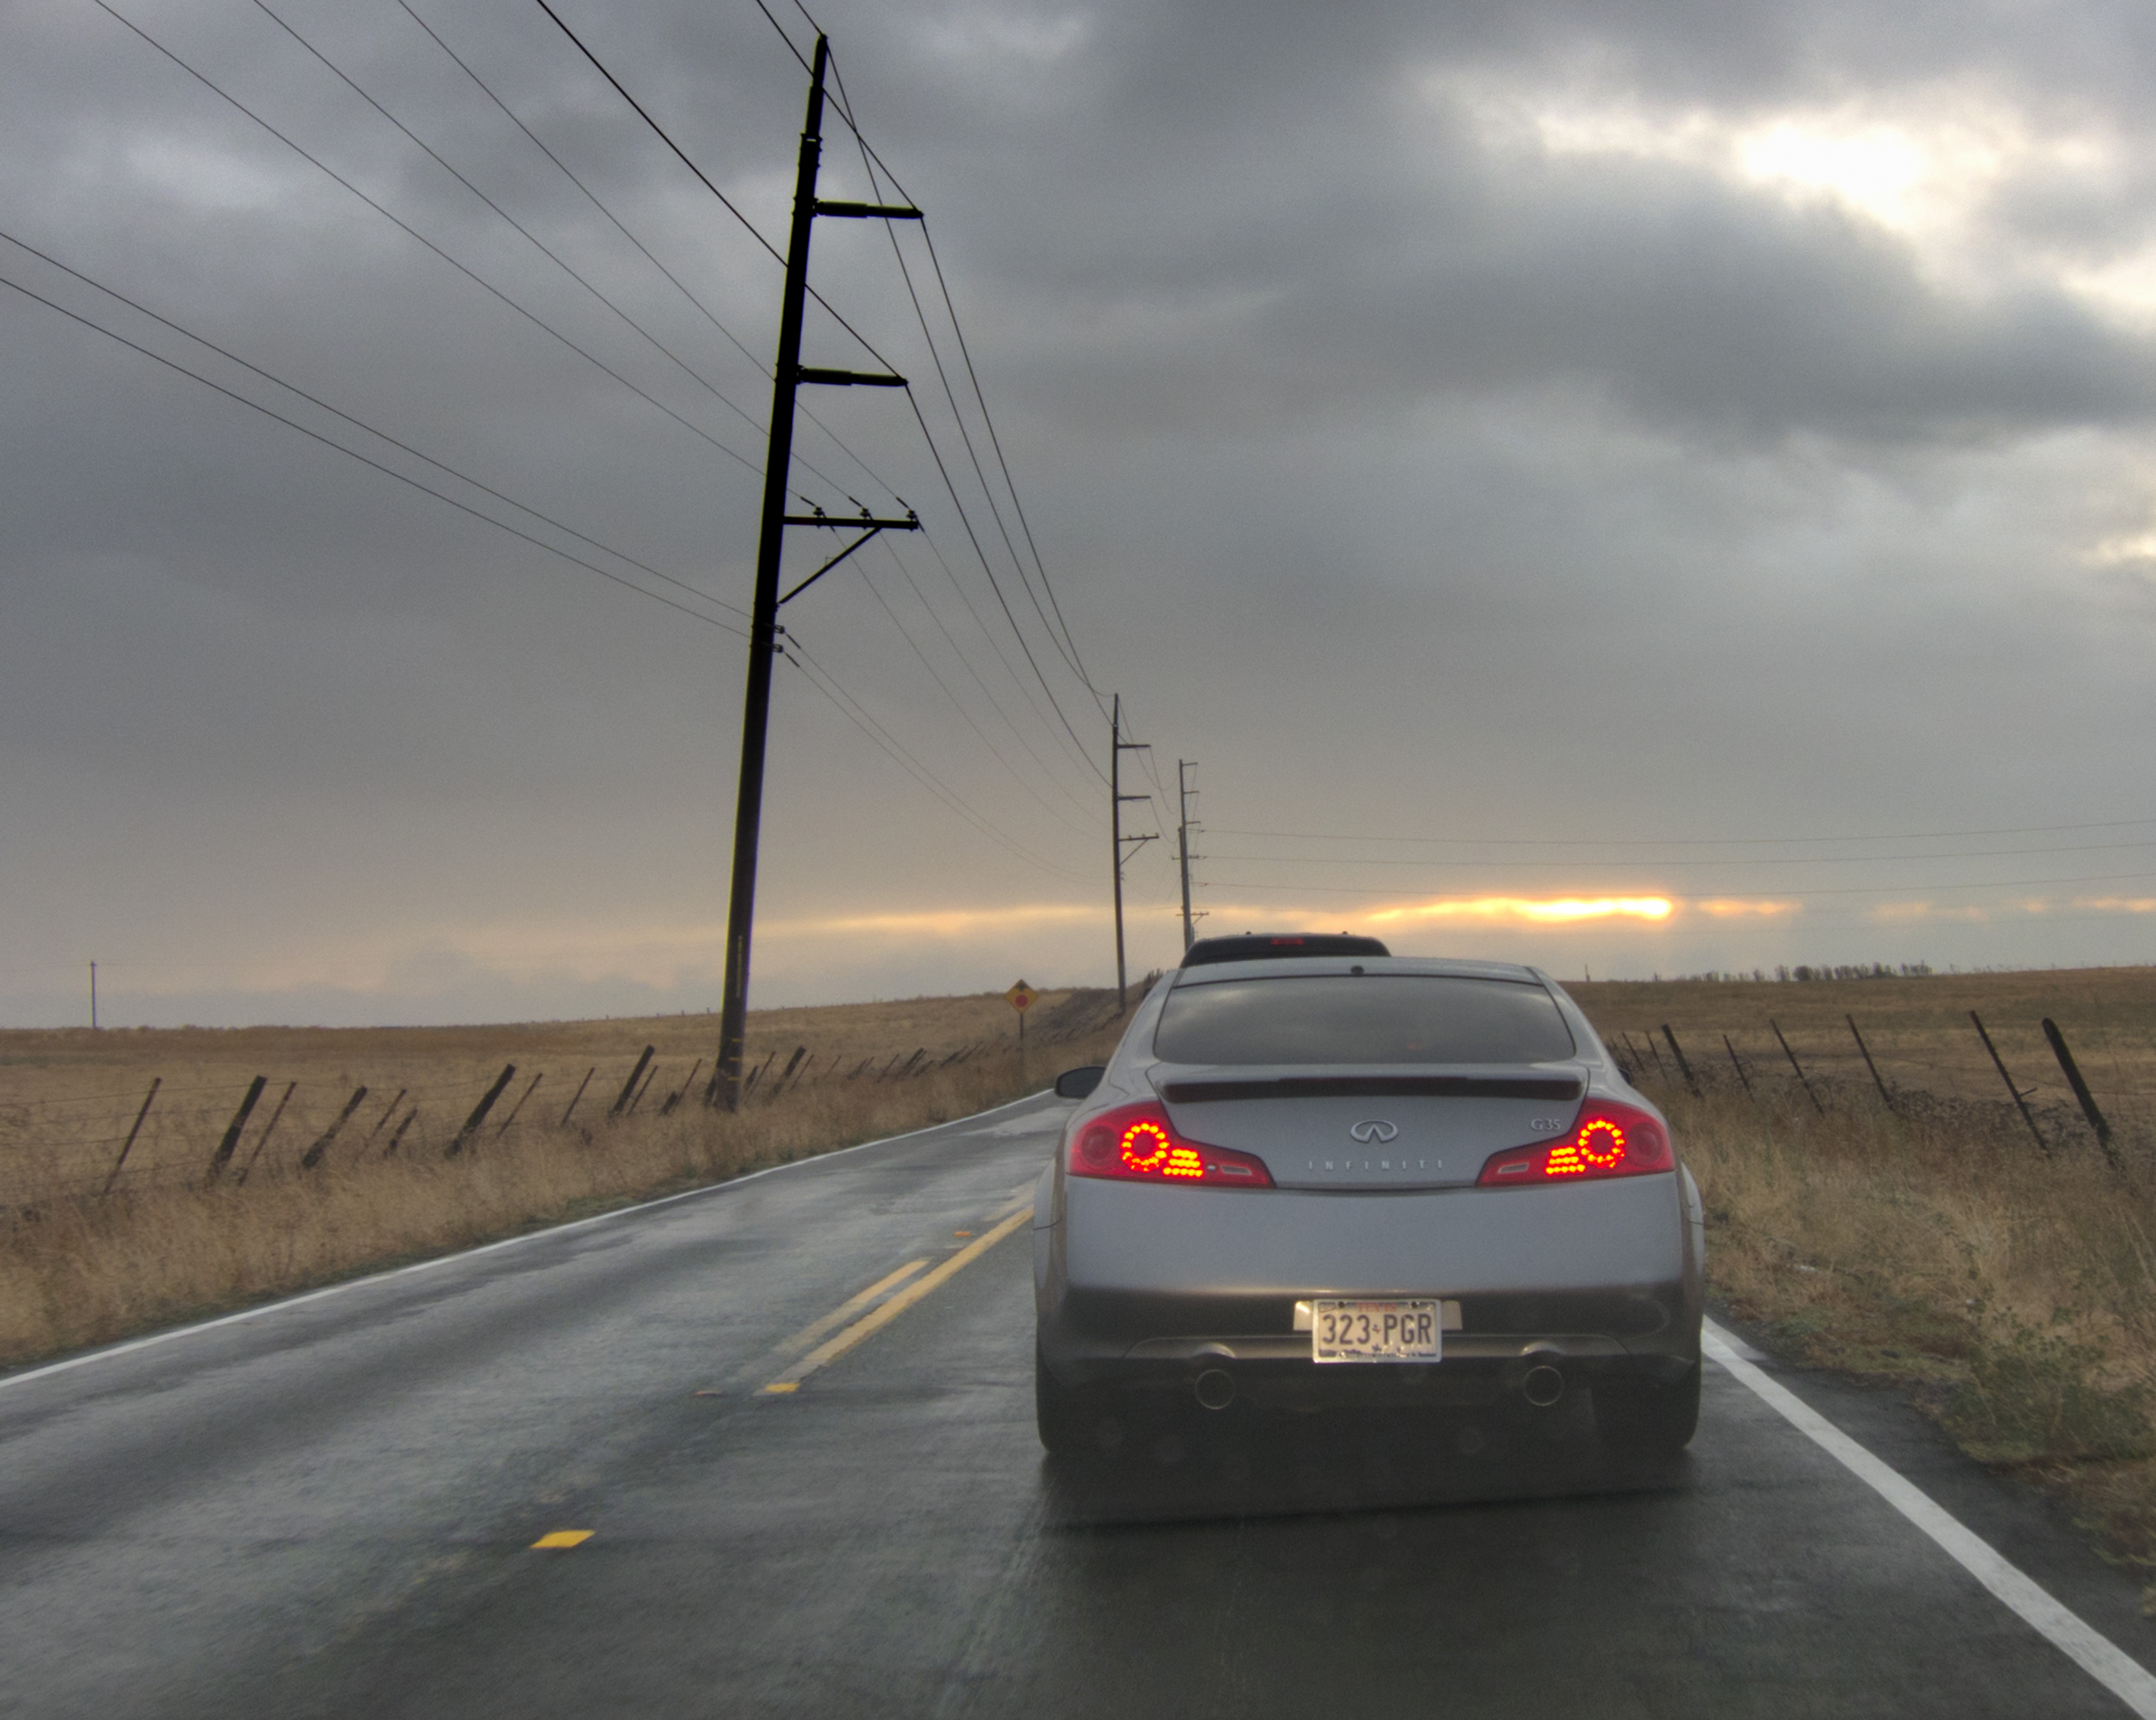
car, driving, asphalt, vehicle, weather, sports car, automotive exterior